Bernhard Boll

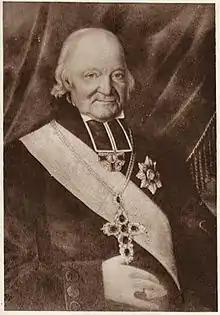
Bernhard Boll

Bernhard Boll (7 June 1756 in Stuttgart – 6 March 1836 in Freiburg im Breisgau) was a German Roman Catholic priest, Cistercian monk and the first Archbishop of Freiburg.